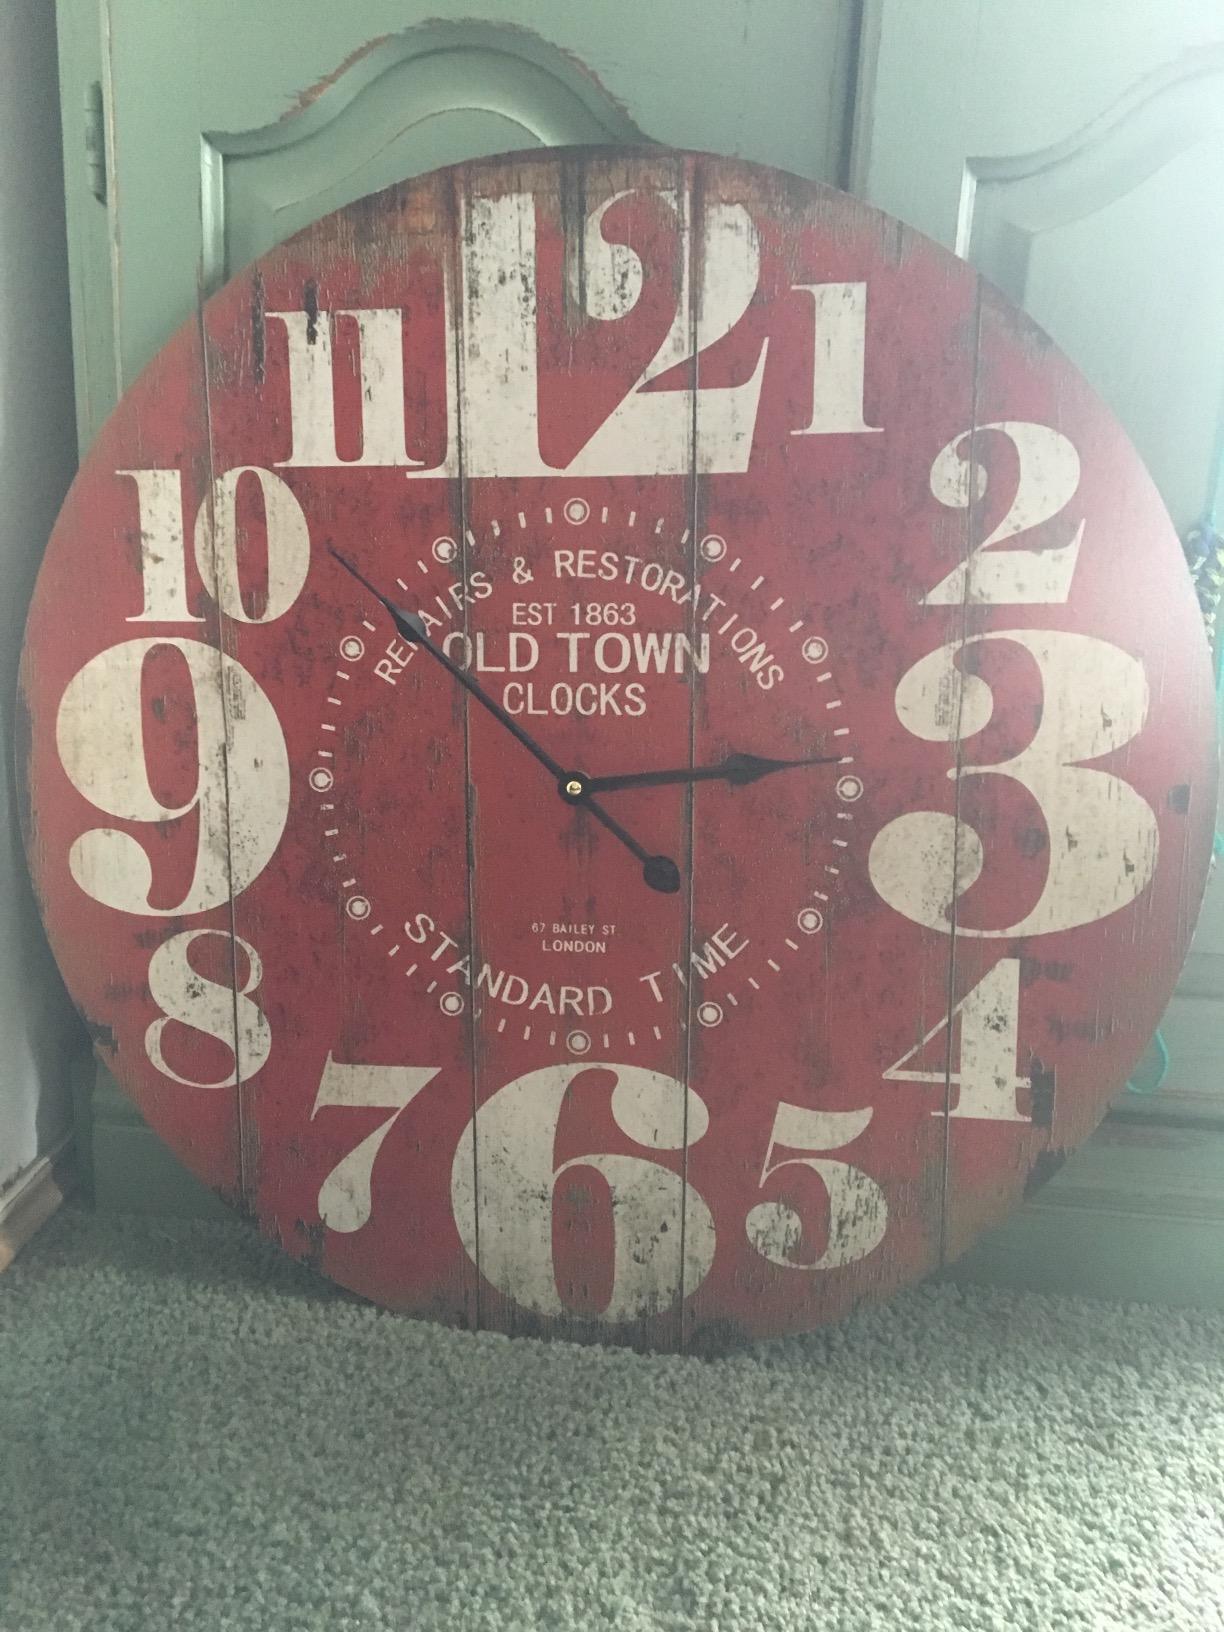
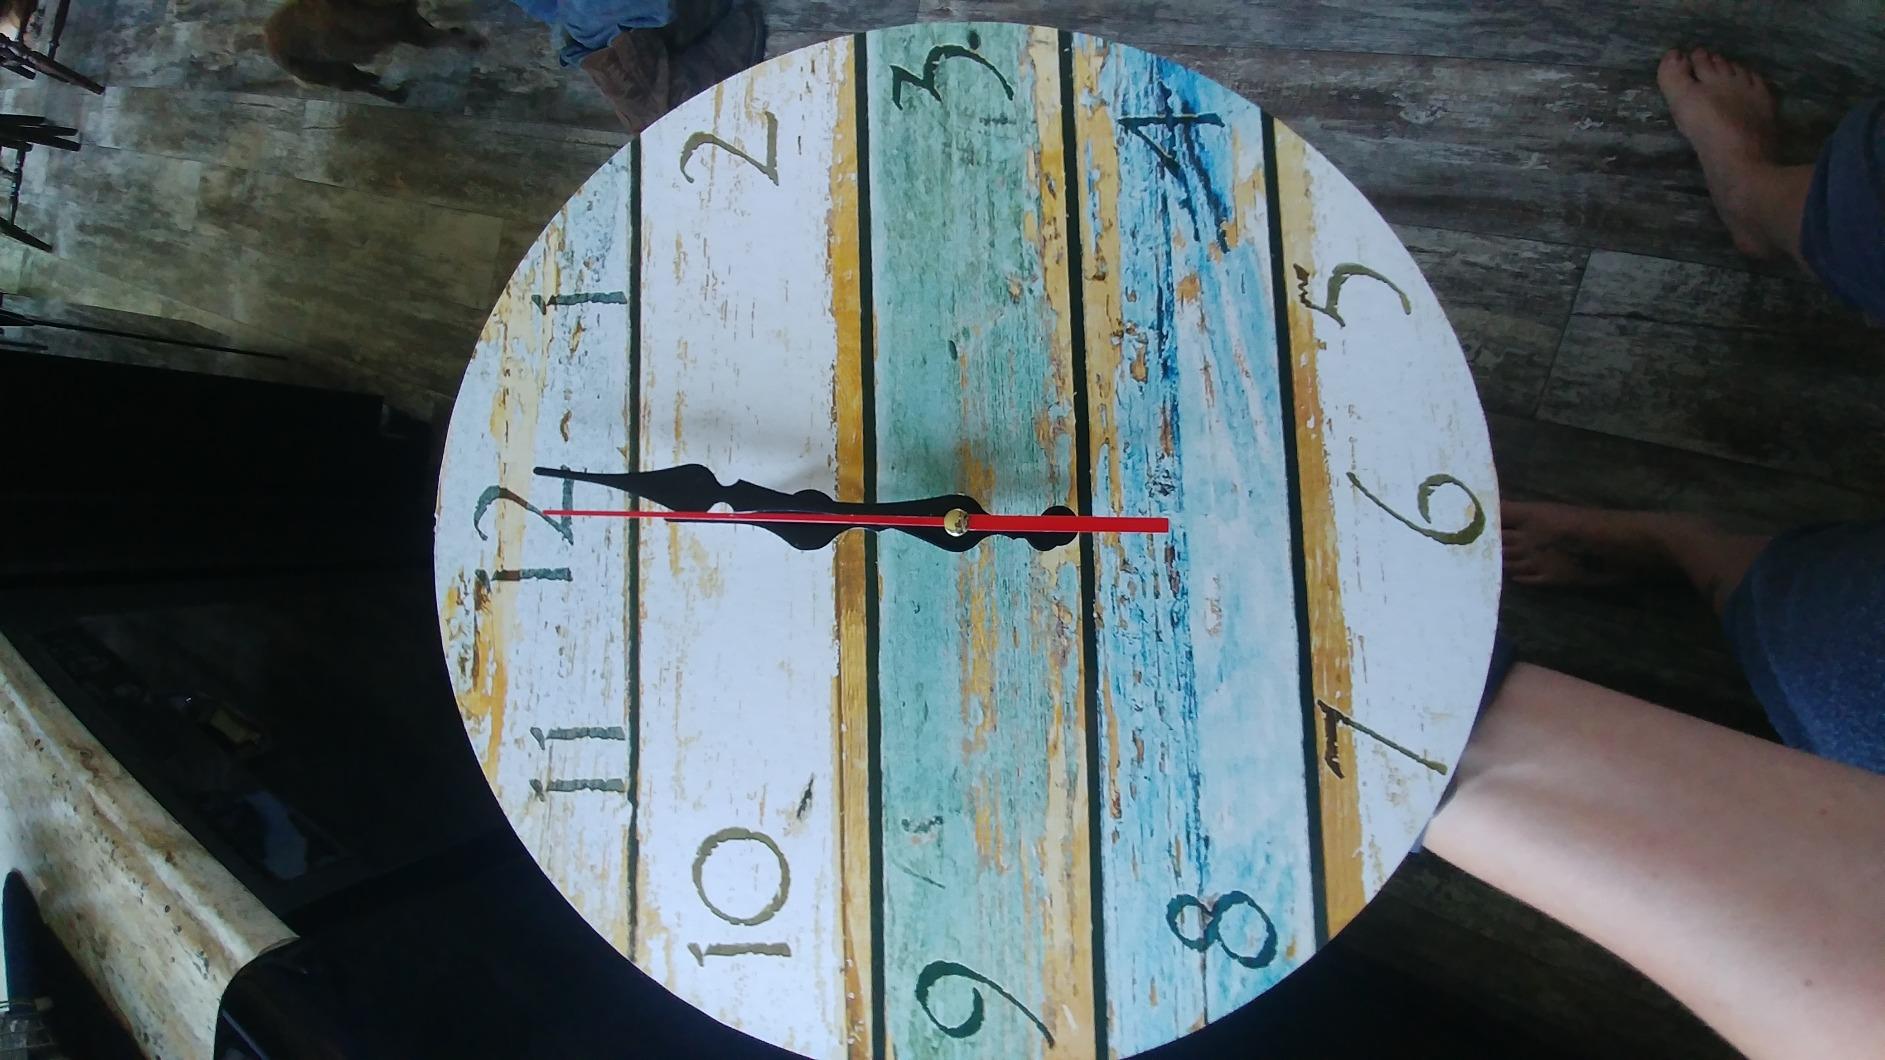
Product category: clock
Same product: no